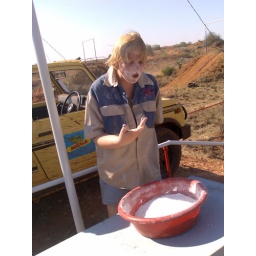
Annetjie trying to find a sweet in a bowl of cake flour